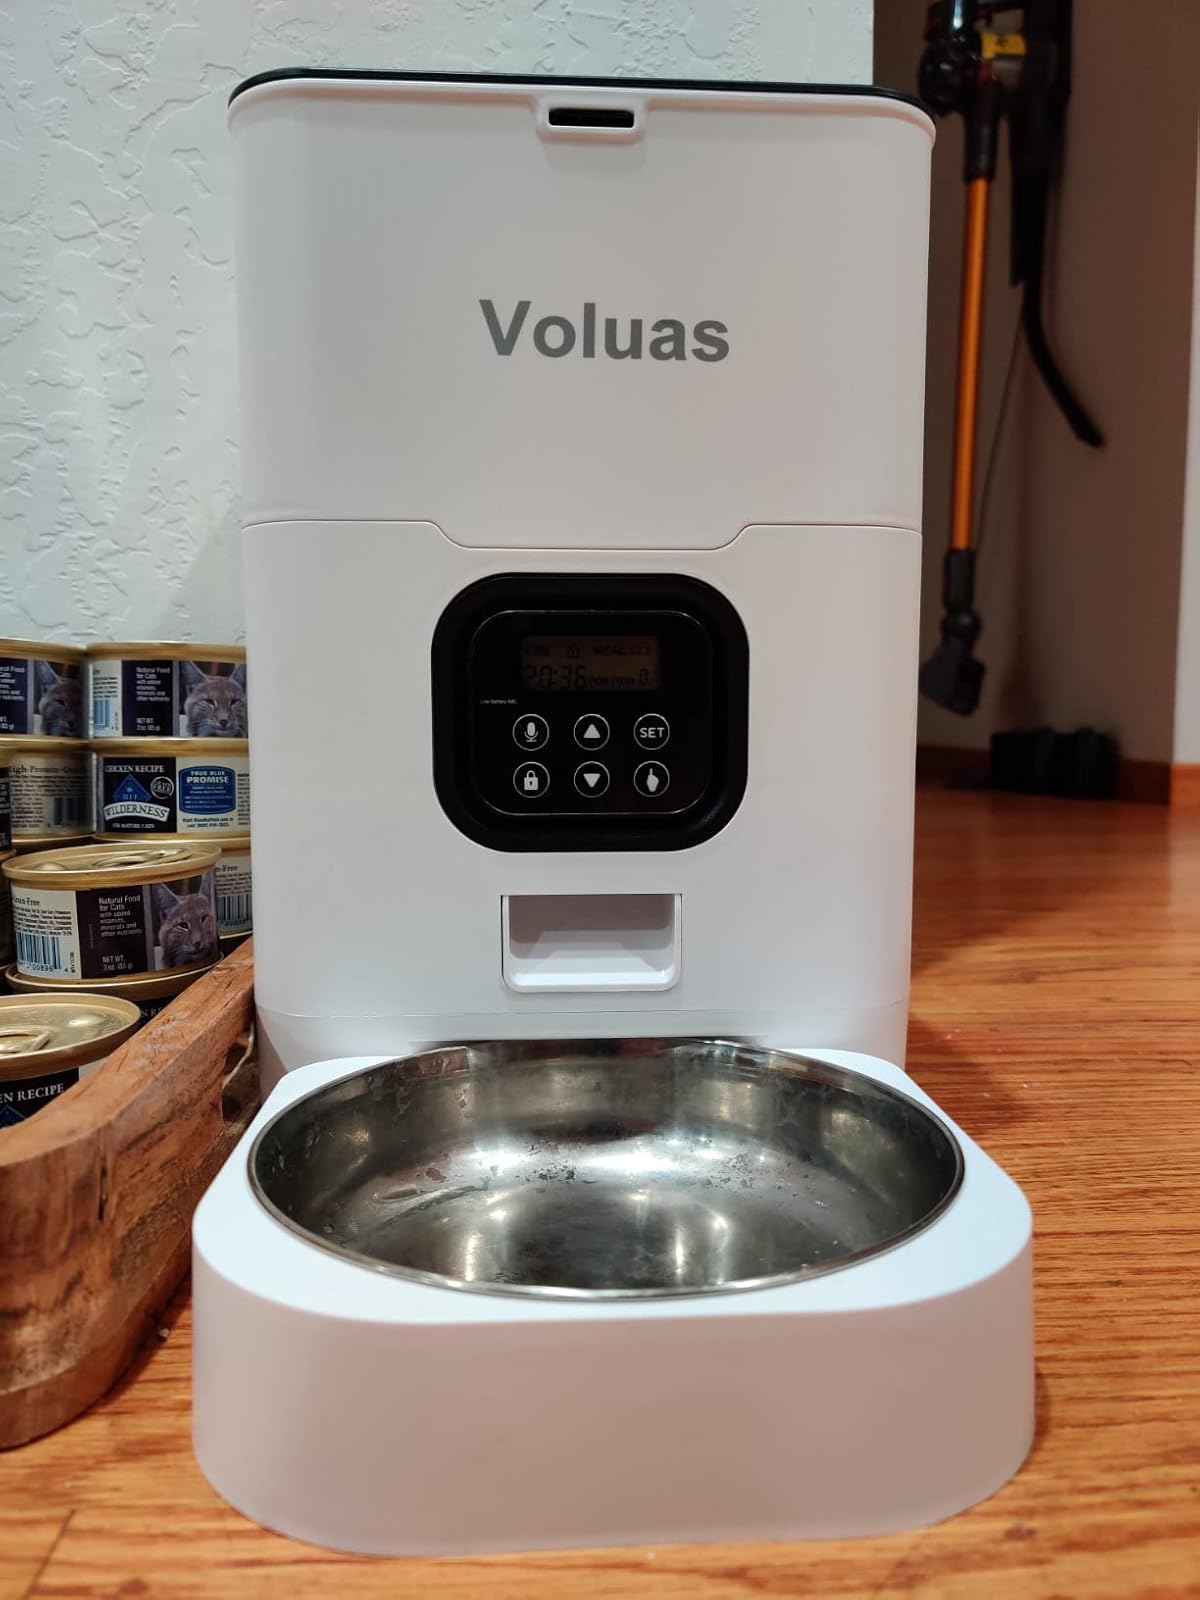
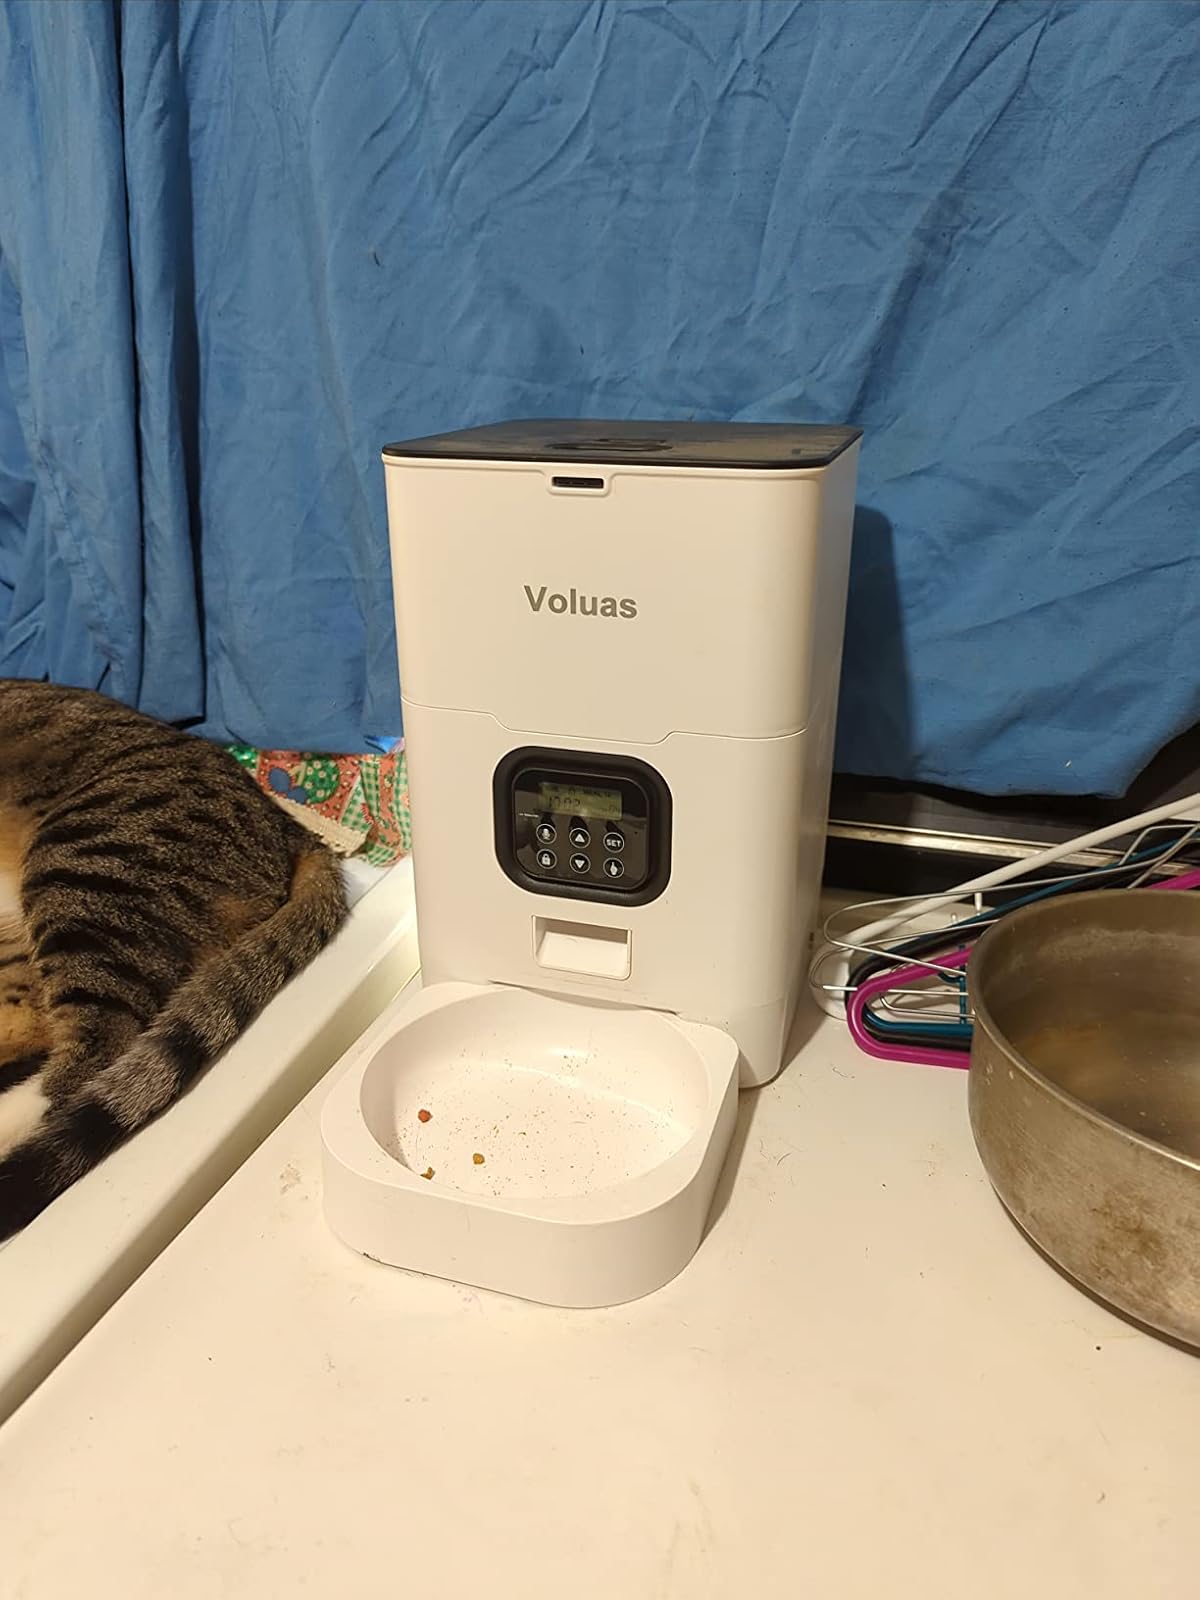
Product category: items_feeder
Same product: yes